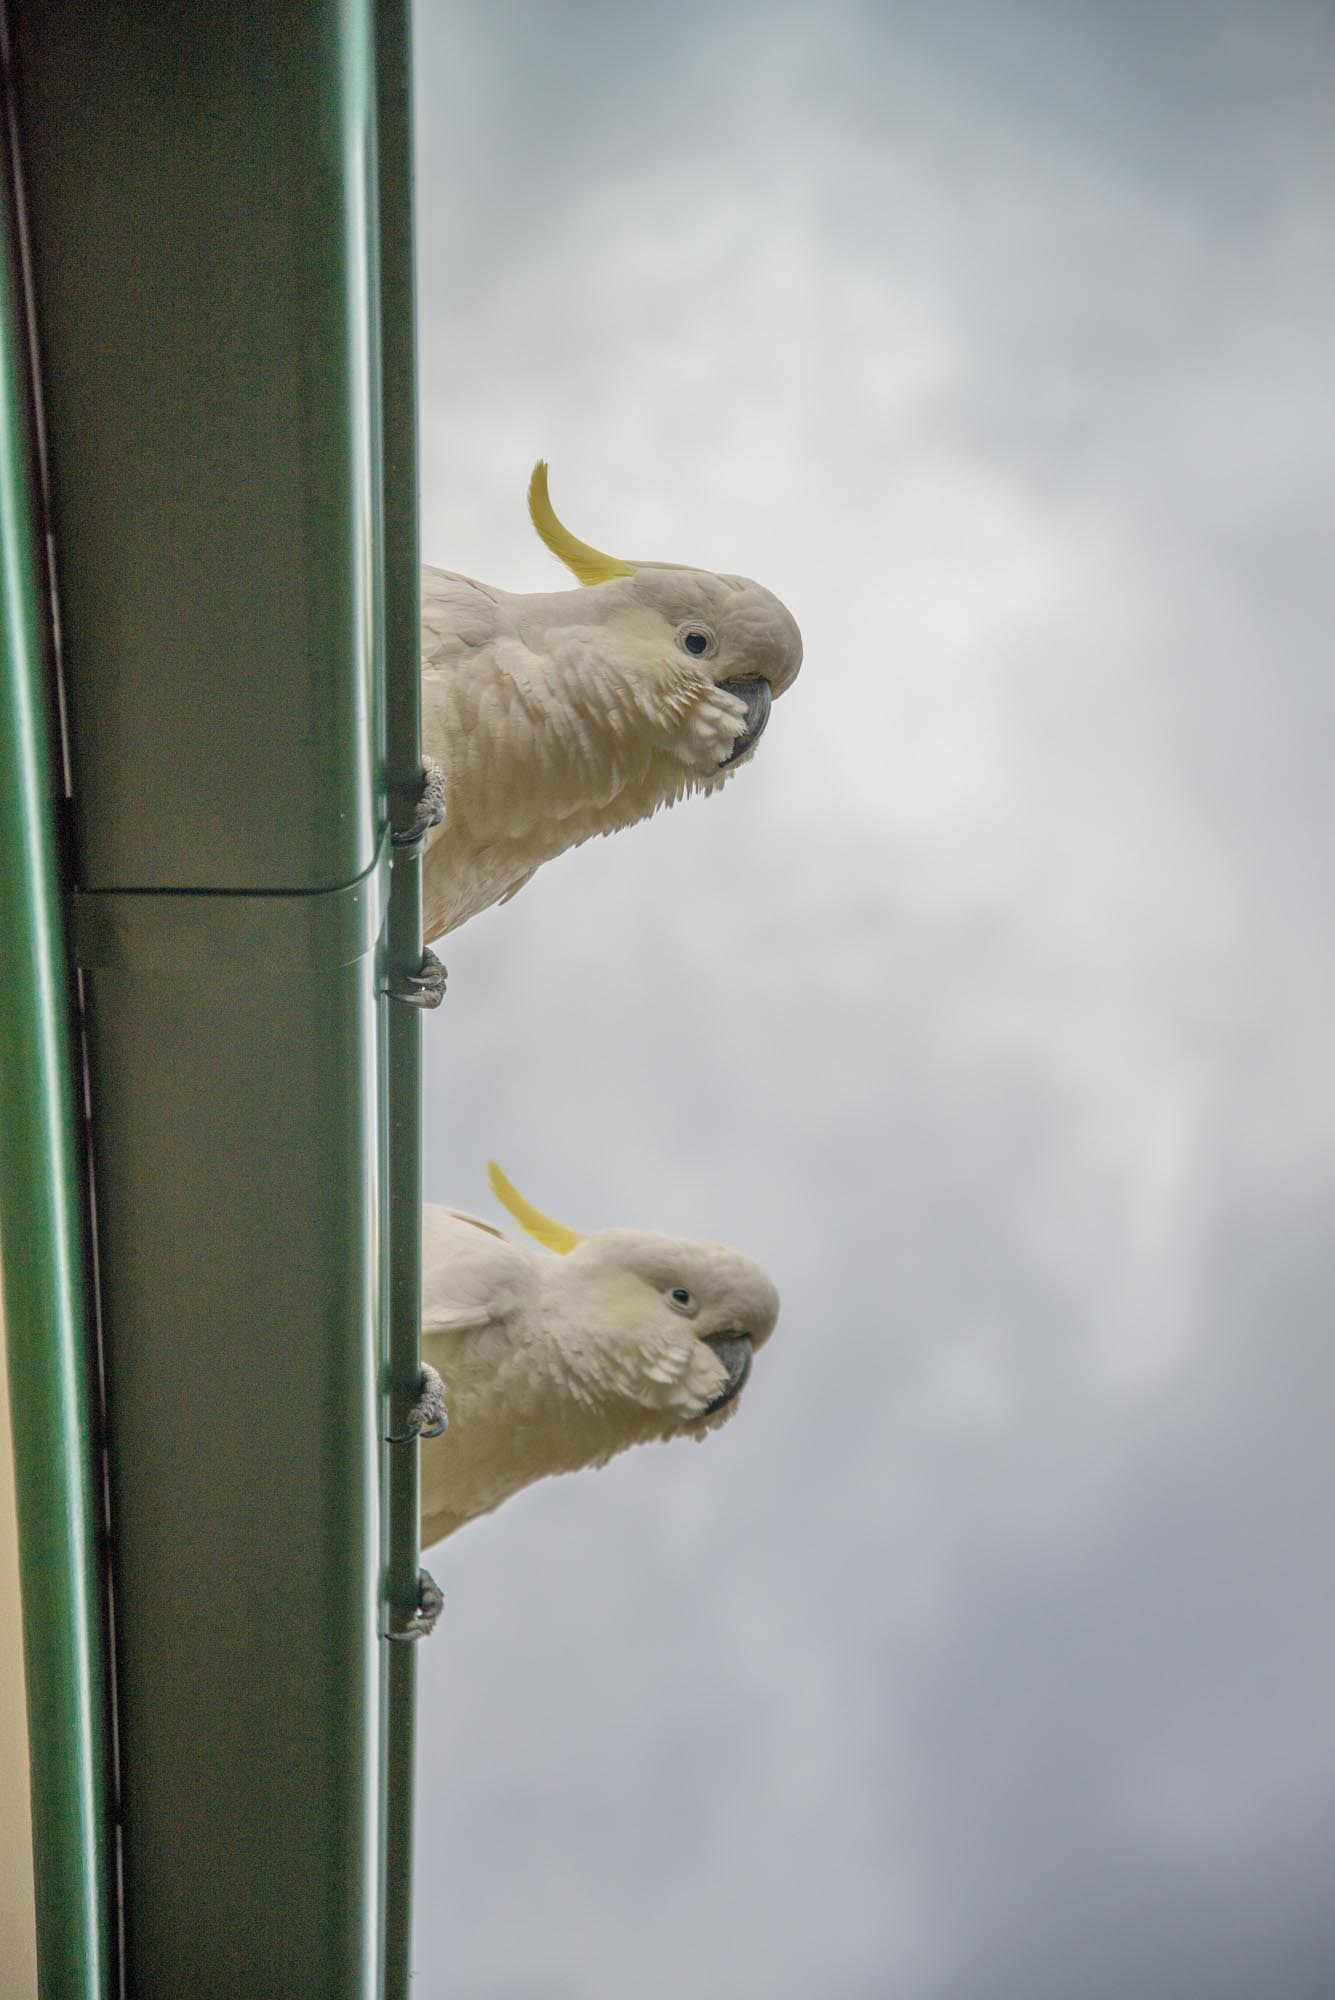
bird, wing, white, beak, eagle, blue, fauna, bird of prey, australia, birds, vertebrate, parrot, parrots, perching bird, cockatoos